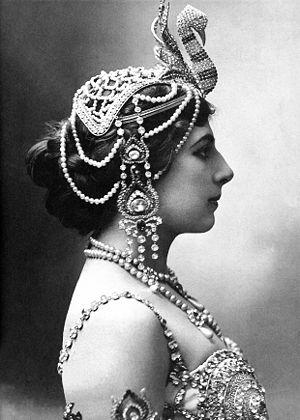
Margaretha Geertruida Zelle dite Grietje Zelle, connue sous le nom de Mata Hari, est une danseuse et courtisane néerlandaise, née le 7 août 1876 à Leeuwarden et morte le 15 octobre 1917 à Vincennes. Elle fut fusillée pour espionnage pendant la Première Guerre mondiale, mais était innocente du crime dont on l'accusait. En effet, elle a été trahie par l'Armée française, qui avait besoin d'un bouc émissaire.
Vincennes est une commune située dans le département du Val-de-Marne en région Île-de-France, à l'est de Paris.